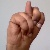
The image shows a hand gesture representing the letter 'N' in Indian Sign Language.